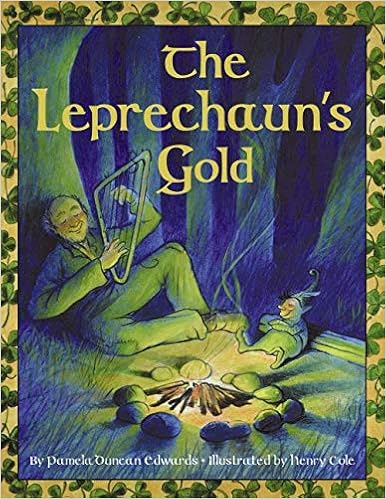
The Leprechaun's Gold
Category: Books
From the Back Cover In this classic Irish legend, two harpists -- merry-hearted Old Pat and ill-spirited Young Tom -- set off for a contest to name the finest harpist in all of Ireland. When Young Tom realizes that Old Pat is truly the better musician, he schemes to be the winner -- but he doesn′t reckon with the clever trickery of a mischievous little leprechaun. Noted picture book creators Pamela Duncan Edwards and Henry Cole have imagined a joyful and fanciful tale with a priceless lesson. About the Author Pamela Duncan Edwards is the author of numerous popular picture books, including Livingstone Mouse; Roar! A Noisy Counting Book; Some Smug Slug; The Worrywarts; Clara Caterpillar; Wake-Up Kisses; Rosie's Roses; The Leprechaun's Gold; and Gigi and Lulu's Gigantic Fight, all illustrated by Henry Cole; as well as Dear Tooth Fairy , illustrated by Marie-Louise Fitzpatrick; McGillycuddy Could! , illustrated by Sue Porter; and The Neat Line, illustrated by Diana Cain Bluthenthal. She lives in Virginia. Henry Cole was a celebrated science teacher for many years before turning his talents to children’s books. He has worked on nearly one hundred and fifty books for children, including Unspoken , Big Bug , A Nest for Celeste , Jack’s Garden , and On Meadowview Street . Henry loves being outside, where he can sketch and write. His favorite sound is the first robin song of the spring. You can visit him online at www.henrycole.net.
Features: Based on a classic Irish folktale, this is the perfect picture book to share on St. Patrick’s Day. | In this classic Irish legend, two harpists—merry-hearted Old Pat and ill-spirited Young Tom—set off for a contest to name the finest harpist in all of Ireland. When Young Tom realizes that Old Pat is truly the better musician, he schemes to be the winner—but he doesn't reckon with the clever trickery of a mischievous little leprechaun. | Celebrated picture book creators Pamela Duncan Edwards and Henry Cole have imagined a joyful and fanciful tale with a priceless lesson.